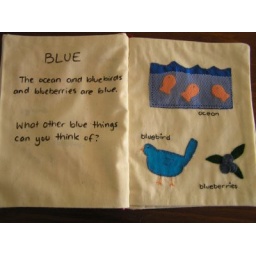
the fish can jump in and out of the water